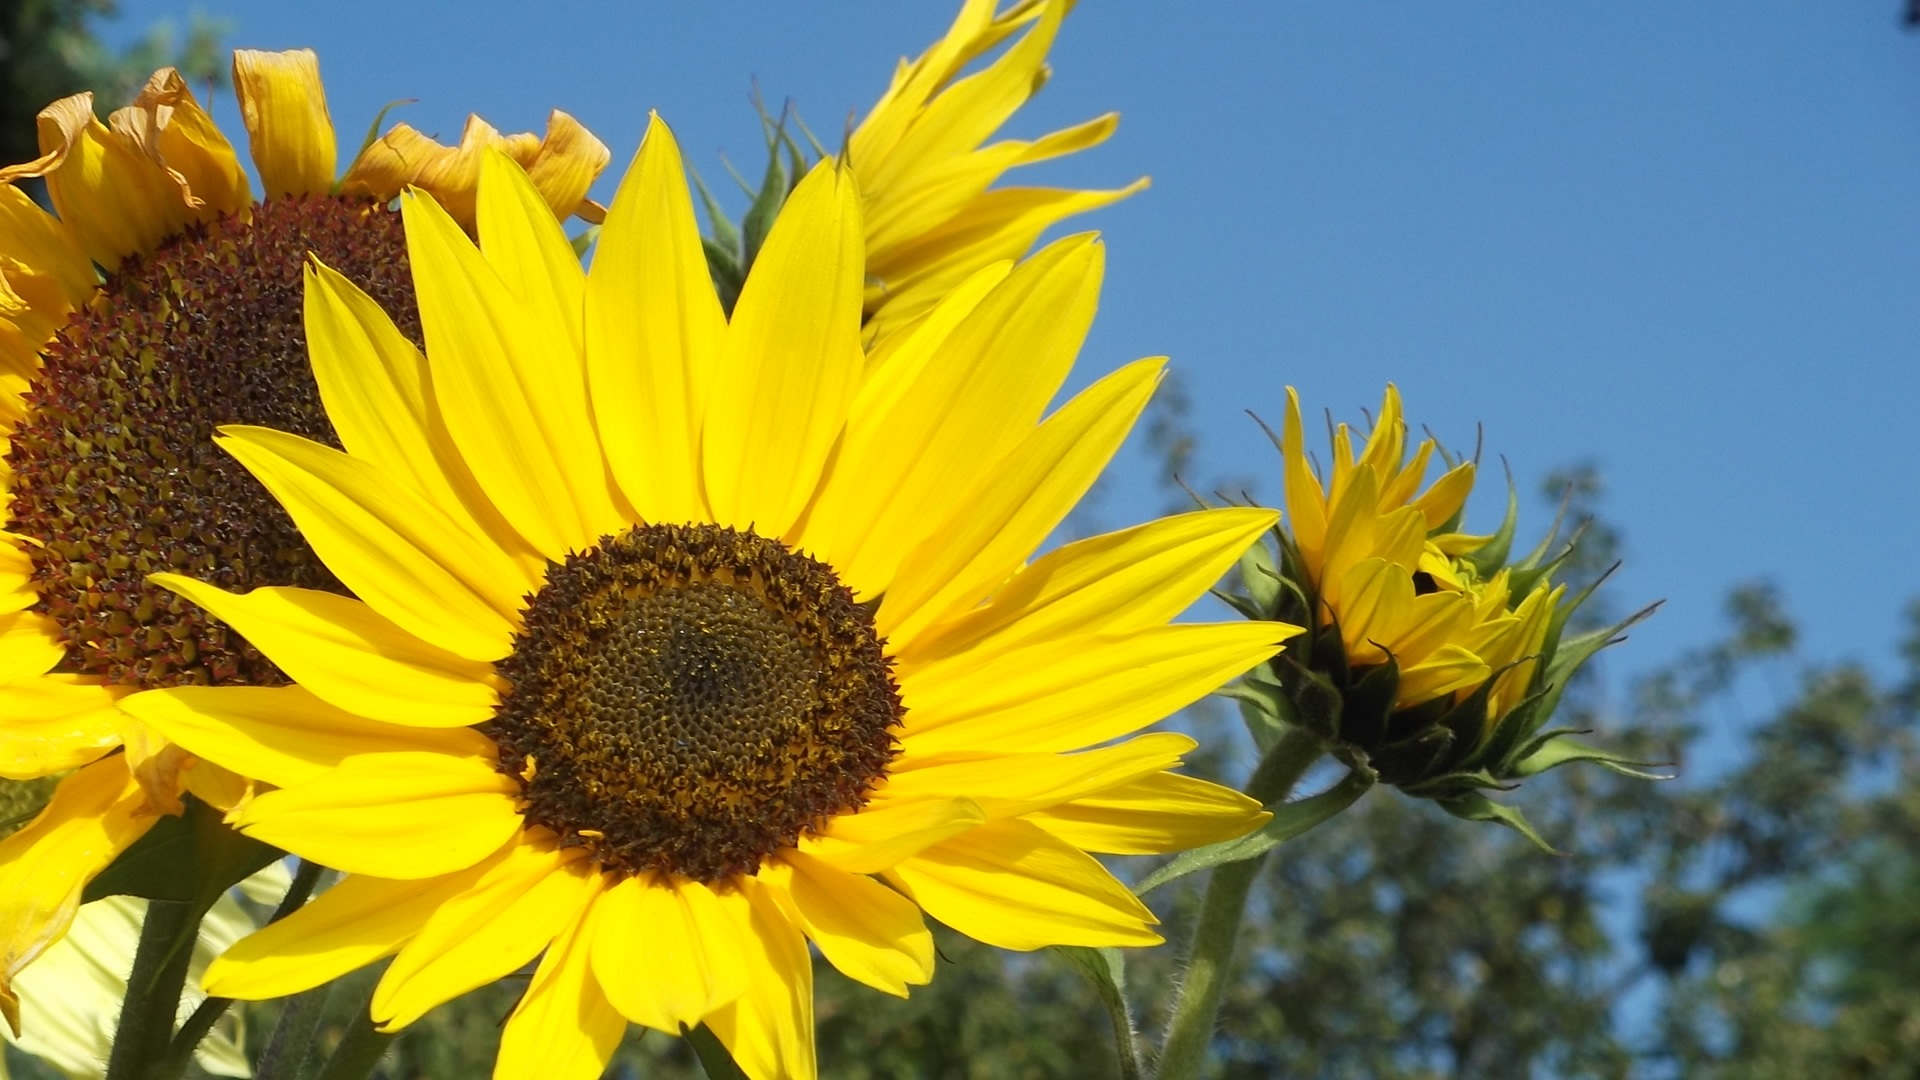
plant, sun, field, flower, petal, colorful, yellow, flora, sunflower, bright, macro photography, flowering plant, daisy family, sunflower seed, land plant